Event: Nepal Earthquake
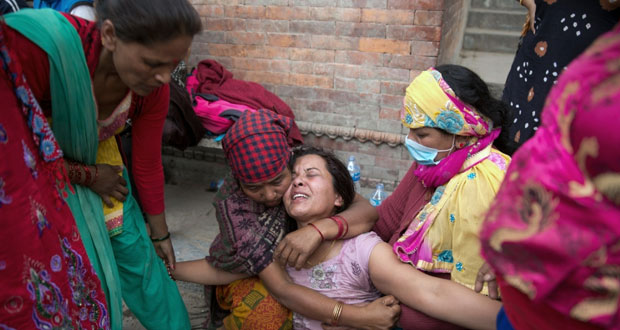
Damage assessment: no_damage